Answer in natural language. Considering the relative positions, where is black colour chair (highlighted by a red box) with respect to Pan (highlighted by a green box)? Choose between the following options: left or right
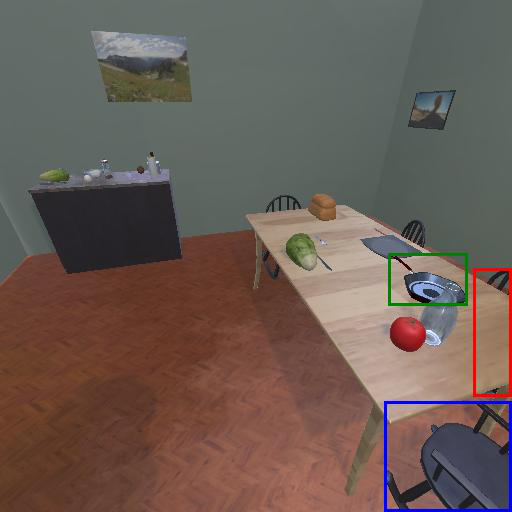
<answer>right</answer>